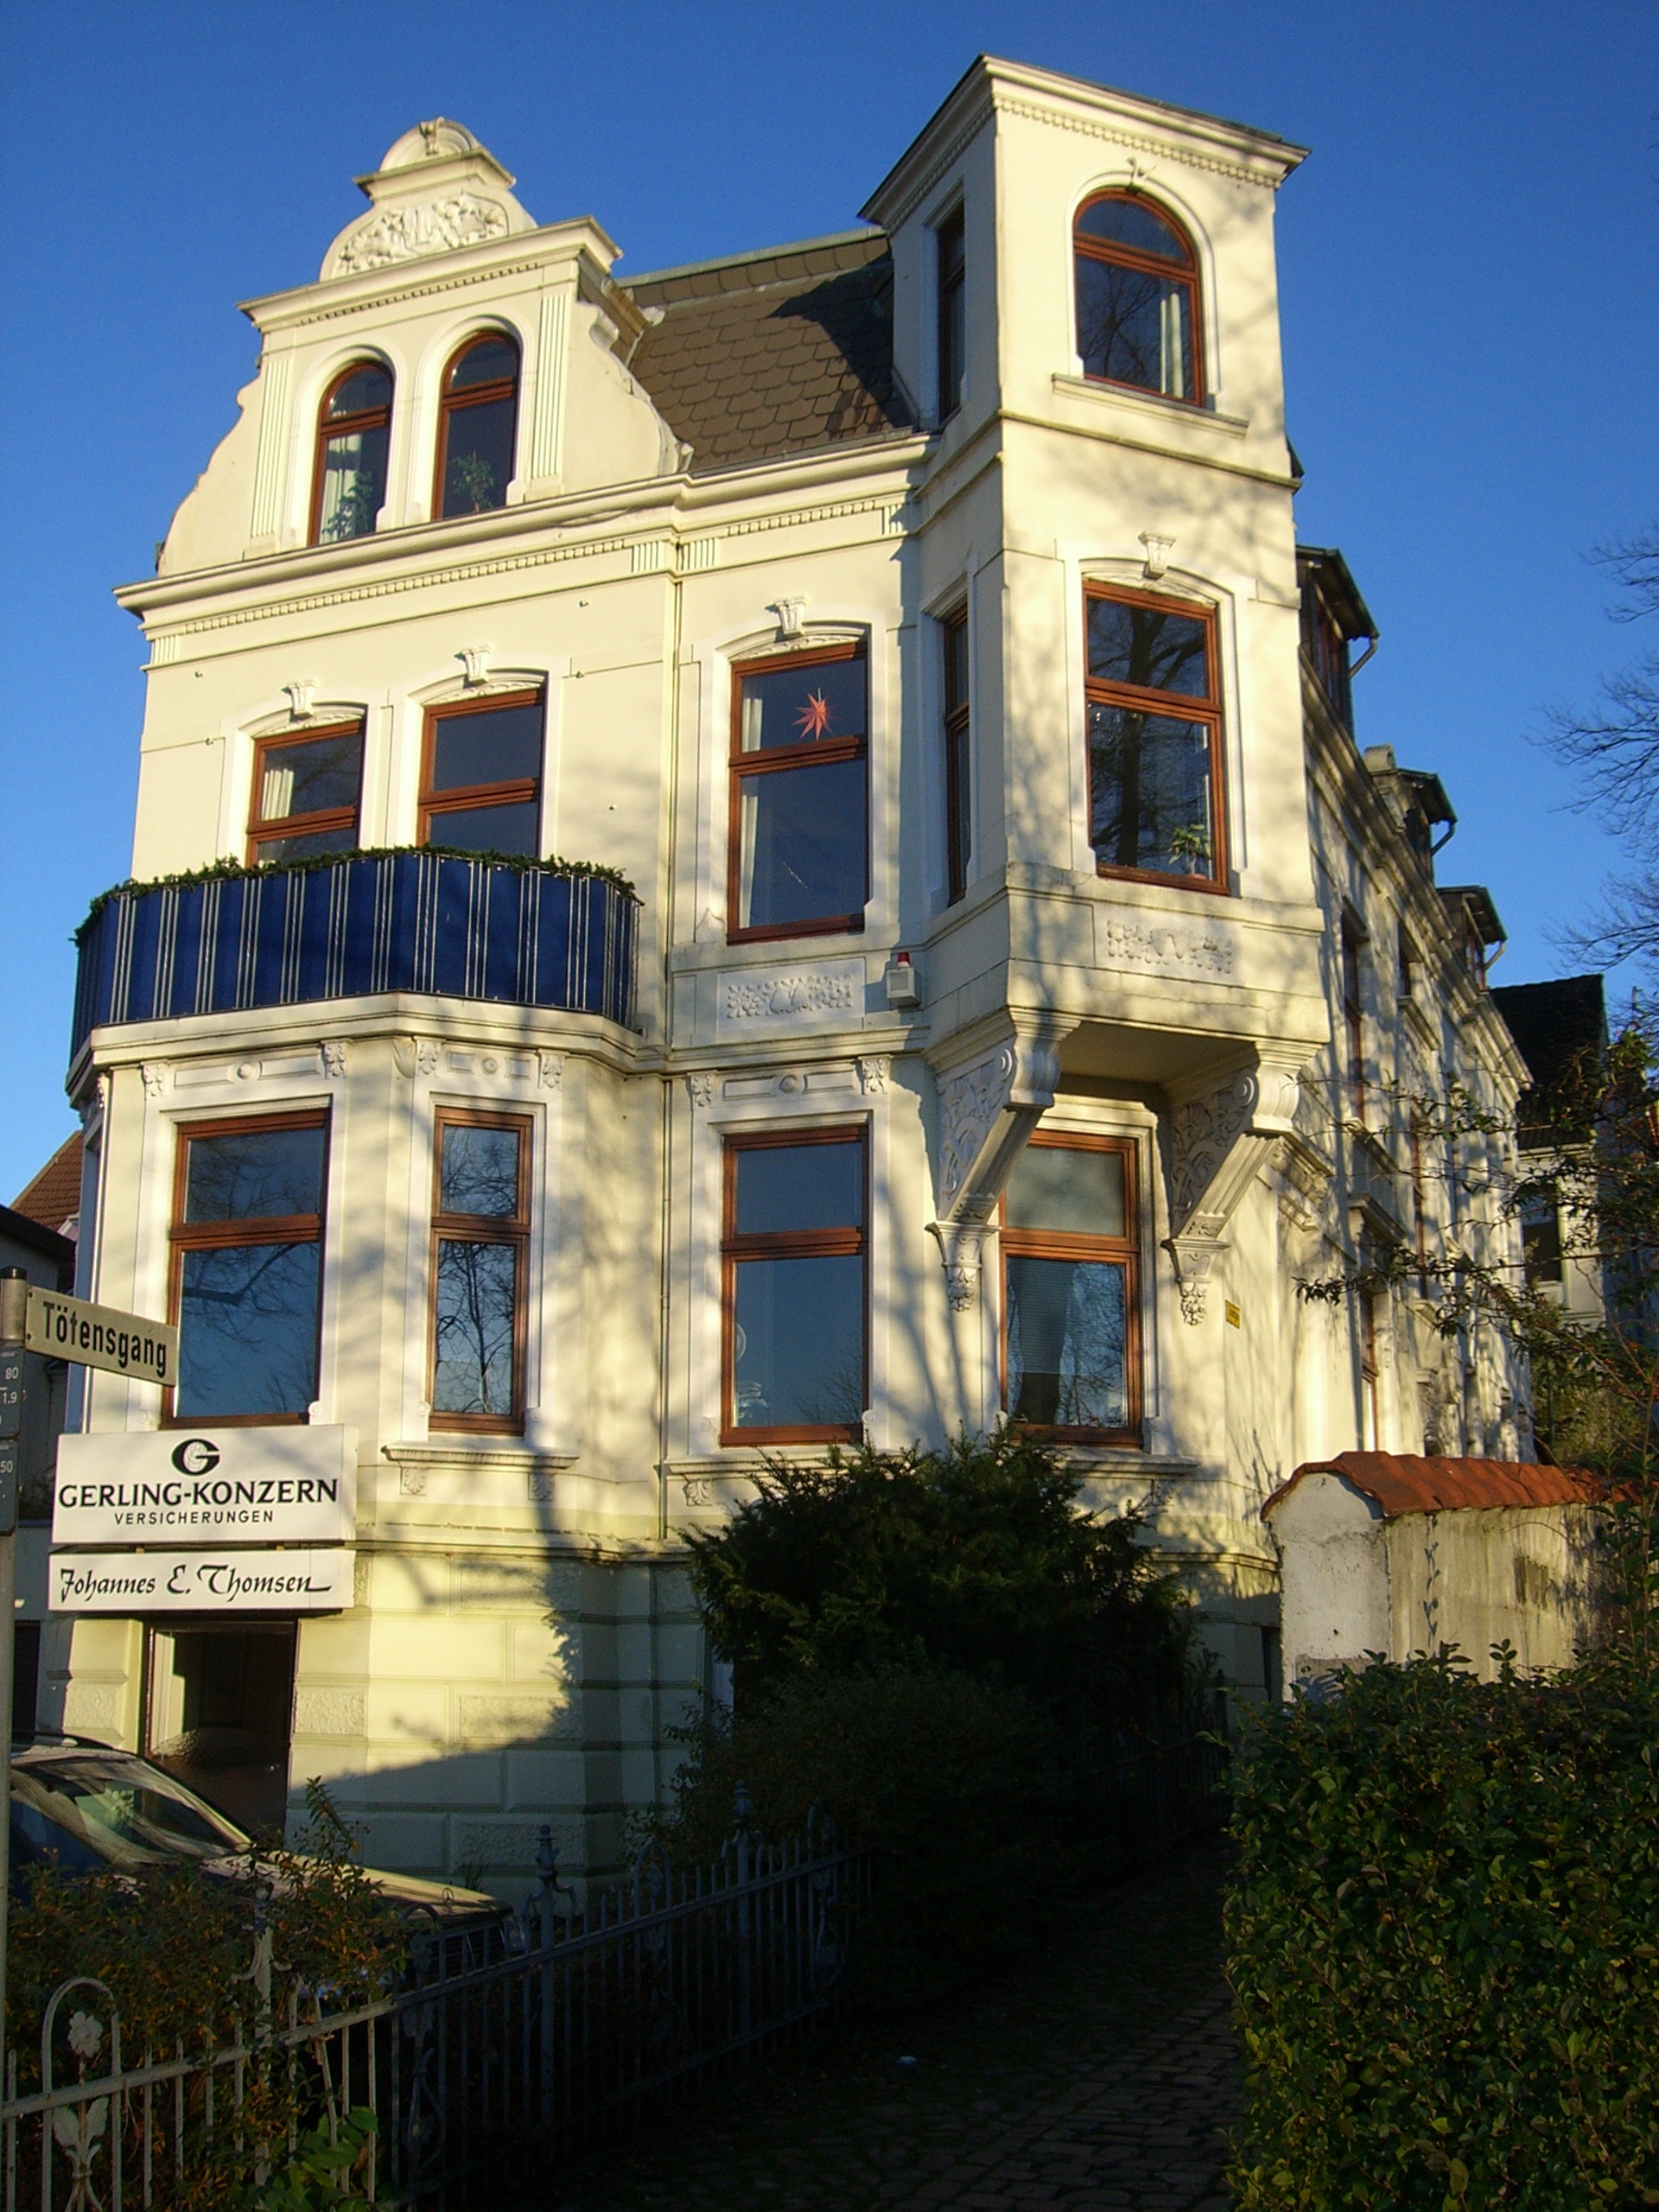
architecture, mansion, house, town, building, chateau, tower, landmark, facade, church, place of worship, estate, flensburg, founding house, hafendamm 33a, ticcon ag, kill gang